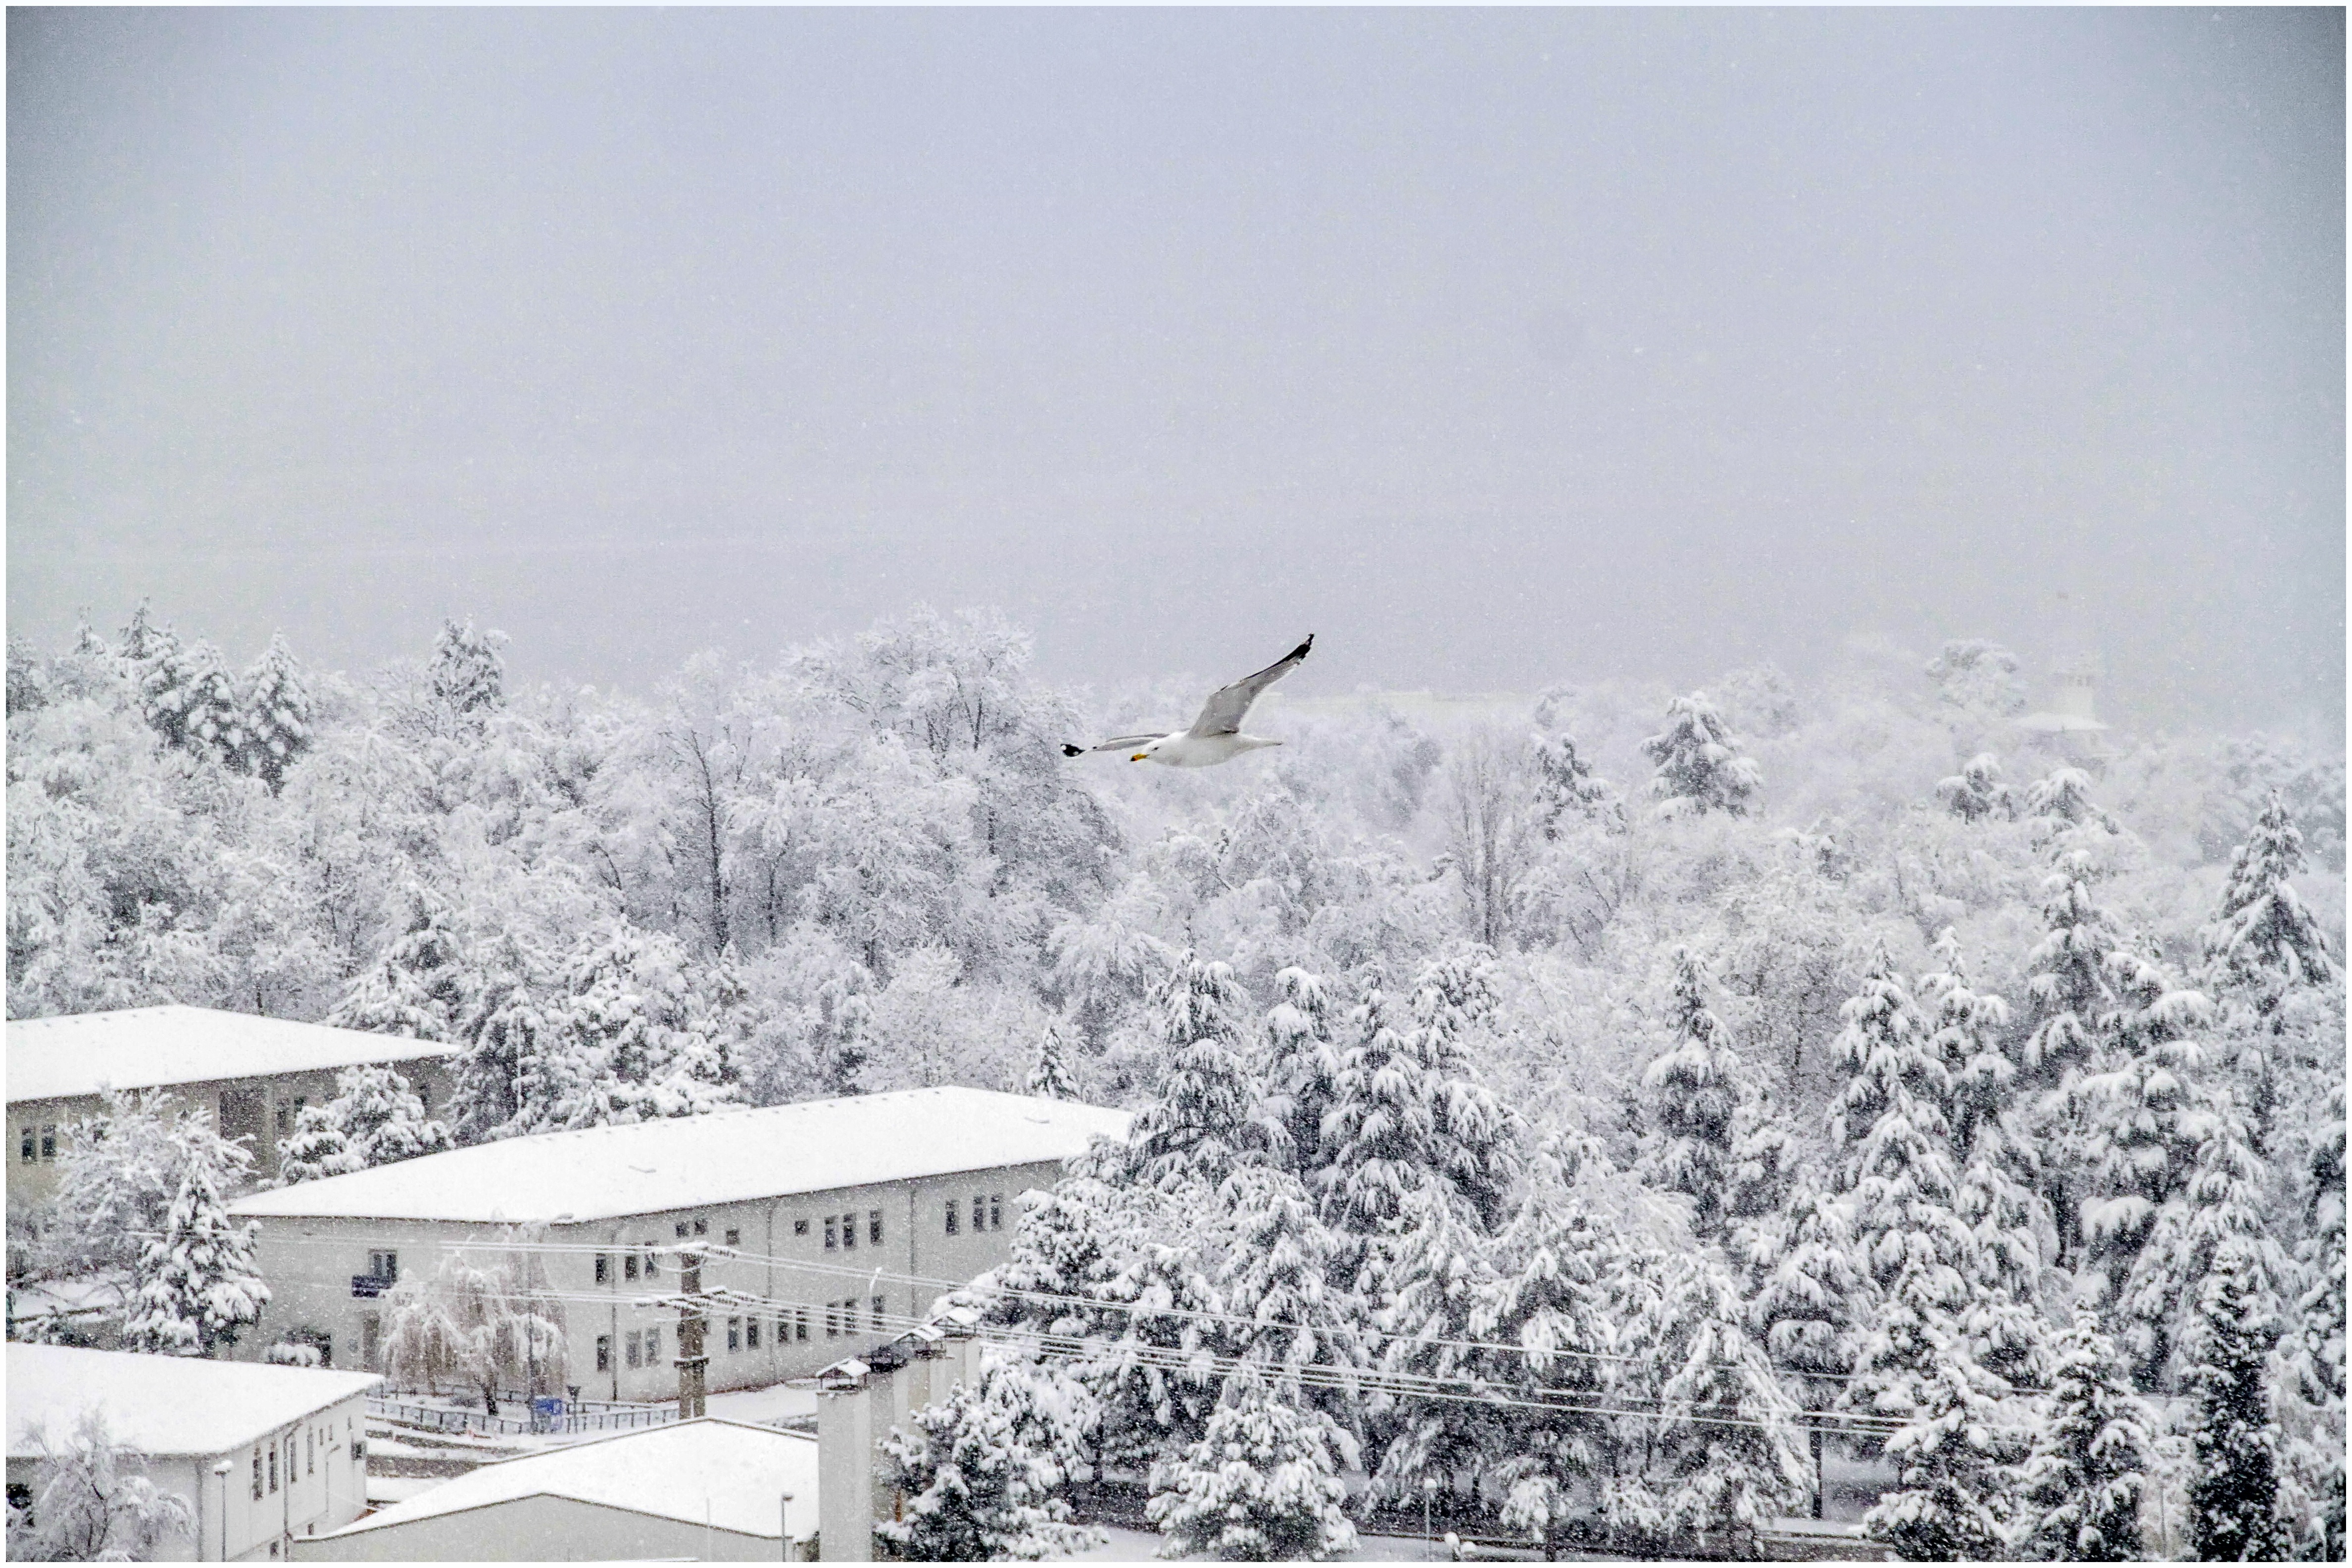
landscape, tree, nature, forest, mountain, snow, winter, bird, cloud, black and white, sky, white, frost, mountain range, fly, seagull, ice, love, peace, environmental, pine tree, flying bird, clouds, background, turkey, wallpaper, composition, beautiful, blizzard, souvenir, emotion, freezing, snow landscape, natural turkey, kocaeli, de irmendere, pine trees, geological phenomenon, winter storm, winter and birds